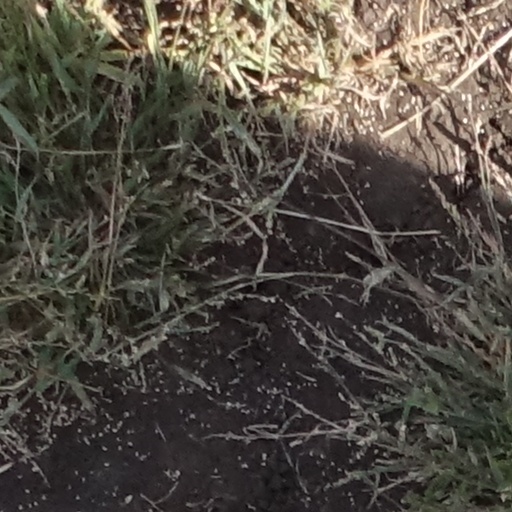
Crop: sorghum